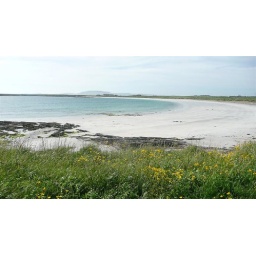
A beach all to yourself beside the Atlantic, home to many wading birds.